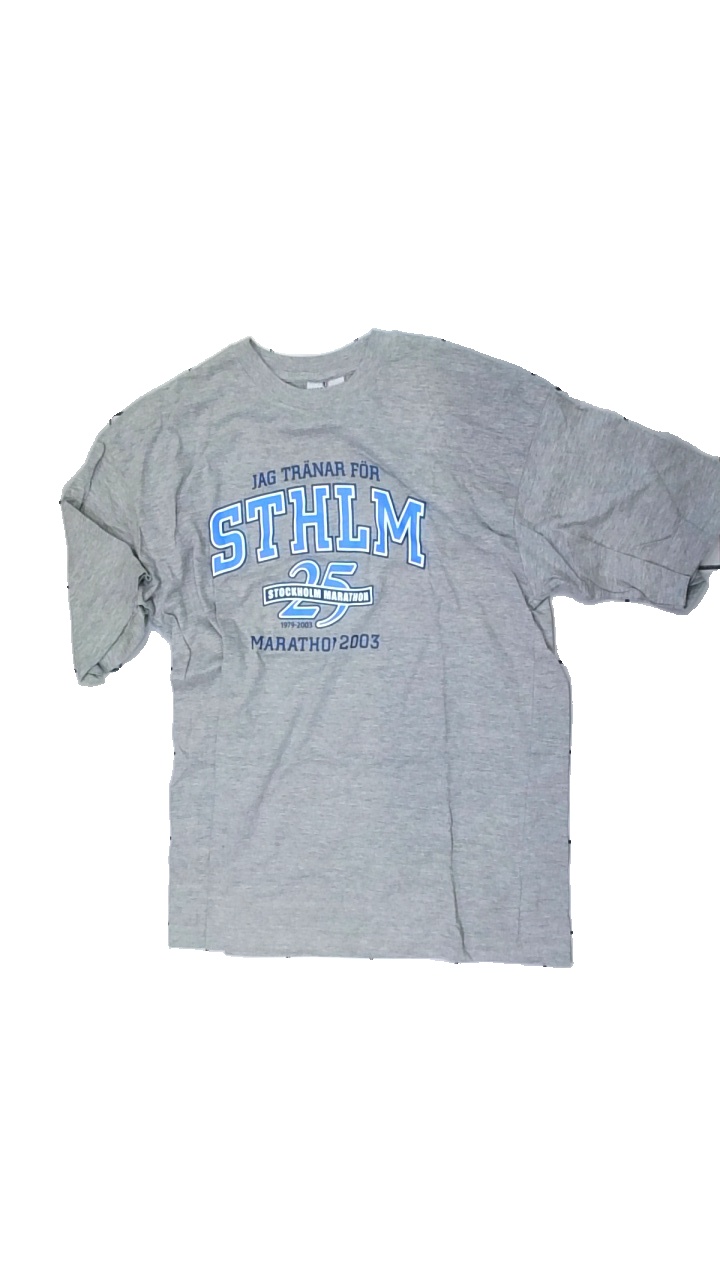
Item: T-shirt (Unisex)
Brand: Jingham
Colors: Grey, Blue
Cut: Regular, C-collar
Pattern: Logo print
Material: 85% cotton, 15% viscose
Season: All
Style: Sports
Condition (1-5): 3
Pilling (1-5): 3
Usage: Export
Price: <50